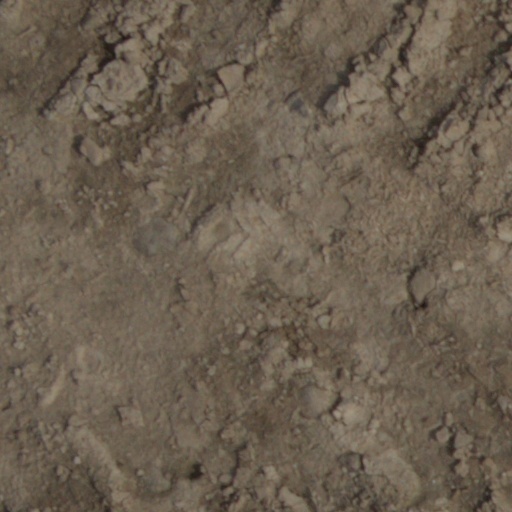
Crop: wheat